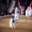
Label: horse